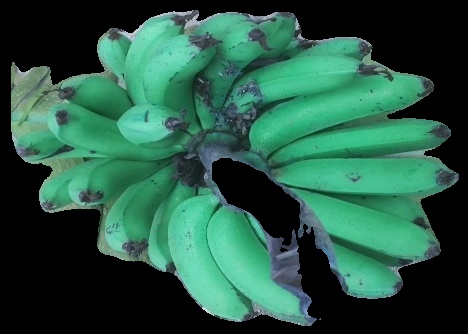
Variety: pachbale
Grade: grade3